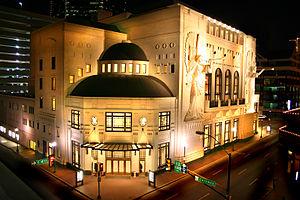
Le Nancy Lee and Perry R. Bass Performance Hall est une salle de spectacles située dans le centre de Fort Worth près du square Sundance. Il occupe tout un bloc et fut inauguré en 1998. Il fut entièrement financé par des fonds privés et possède plus de 2000 places. Son architecture en pierres calcaires s'inspire des opéras européens. Il fut dessiné par David M.Schwarz/Architectural Services, Inc. Tous les quatre ans s'y déroule le Concours international de piano Van-Cliburn.